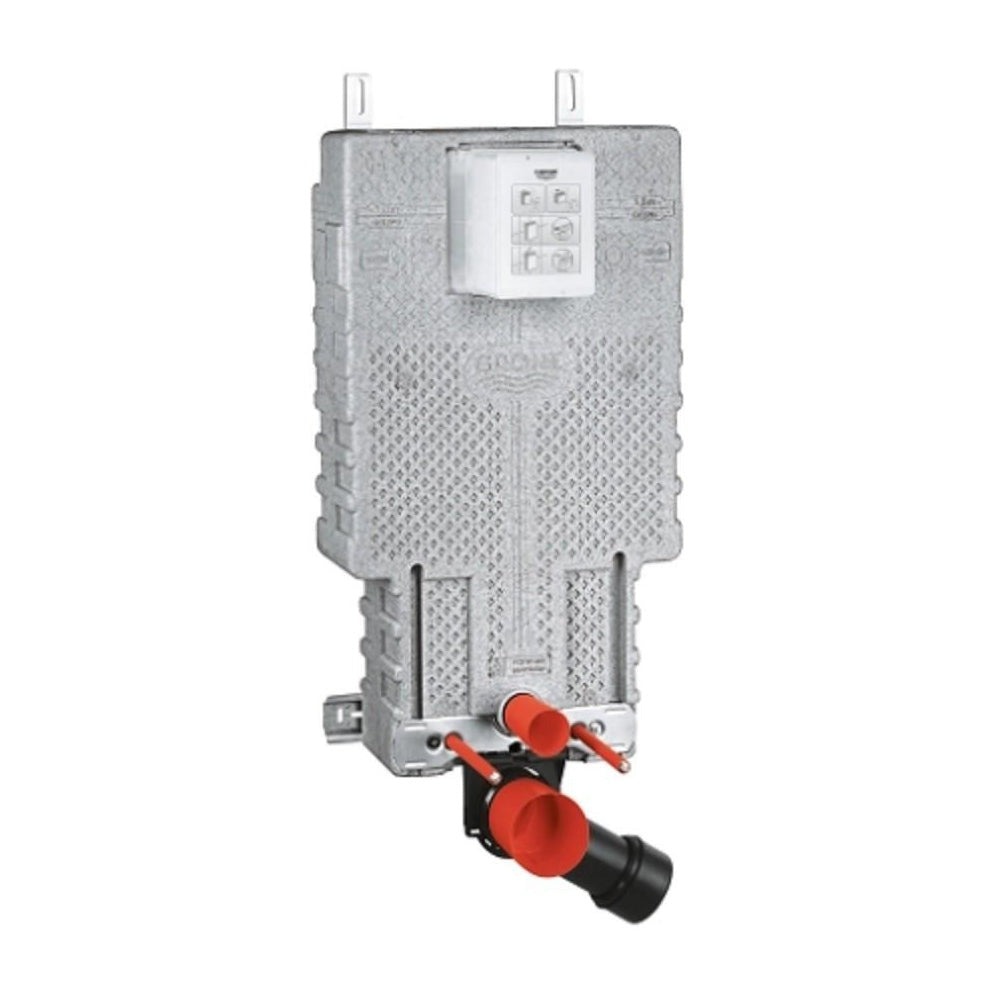
GROHE 38 643 001 UNISET Cisterna Empotrada Wc
UNISET son cisterna empotrada de Grohe para WC para tabicar en módulo cerrado e insonorizado. Cisterna silenciosa, segura y estable. Para sanitarios suspendidos, recurrir a RAPID SL . Válvula de descarga neumática AV1 que ofrece dos opciones: Dual Flush o Descarga única.Cisterna empotrada 6 - 9l. Ajuste de fábrica a 6l. y 3l.Para tabicar: módulo cerrado e insonorizado.Con raíl y accesorios para instalación individual.Raíl con accesorios de fijación para instalación individual 2 pernos con tuercas para colgar la tazaDistancia entre pernos 180 y 230 mm. con codo de desagüe DN 80 de PPConexión por la izquierda, por la derecha,por arriba o por detrás.
Brand: Grohe
Category: Hardware > Plumbing > Plumbing Fixture Hardware & Parts > Toilet & Bidet Accessories > Toilet Tanks